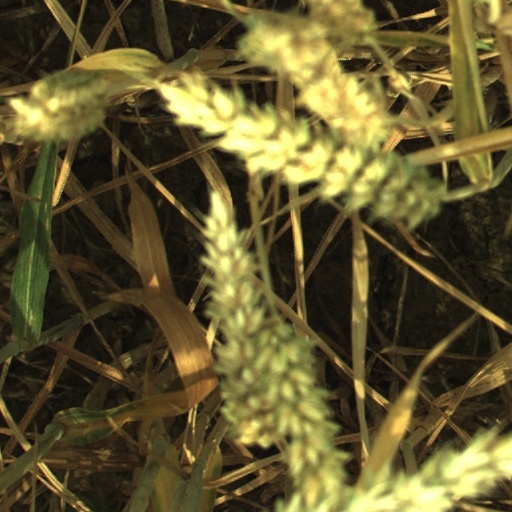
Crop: wheat